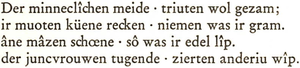
Le point médian, ou point milieu, est un signe typographique « · » semblable au point mais placé au-dessus de la ligne de base. Les usages les plus anciens remontent à l’épigraphie : il a servi, dans nombre d'écritures antiques, à séparer les mots. En latin et en grec, son utilisation, bien que fréquente, n’a jamais été systématique, et on a le plus souvent cantonné ce point séparateur de mots aux inscriptions en capitales. Voici un exemple :